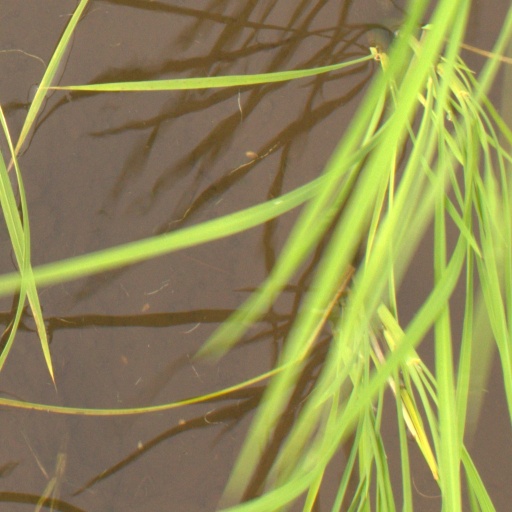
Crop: rice